Operations of KFC by country

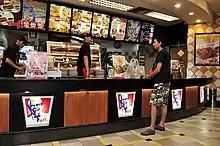
A counter at a KFC outlet in Bandung, Indonesia

In Bangladesh, the first KFC outlet was opened at Gulshan in 2006. KFC operates 44 outlets across twelve cities — 33 in Dhaka, 2 in Chittagong, and one each in Cox's Bazar, Narayanganj, Bogra, Khulna, Gazipur, Mymensingh, Barisal, Rajshahi and Comilla.